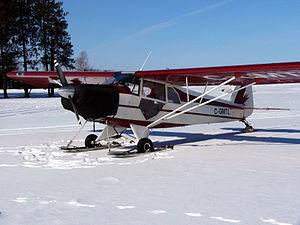
Le Wag-Aero CHUBy CUBy est un monoplan quadriplace léger à aile haute en kit, fait de tubes d'acier et de tissu. Il s'agit d'une réplique à construire soi-même de l'avion à train d'atterrissage classique Piper Family Cruiser. Il est actuellement vendu sous le nom de Wag-Aero Sportsman 2+2.